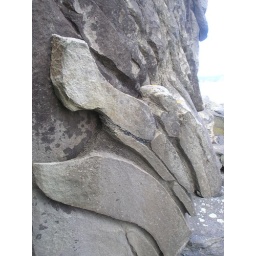
The pattern formed by these eroding rocks reminded me of NW coast tribal art in its shapes.